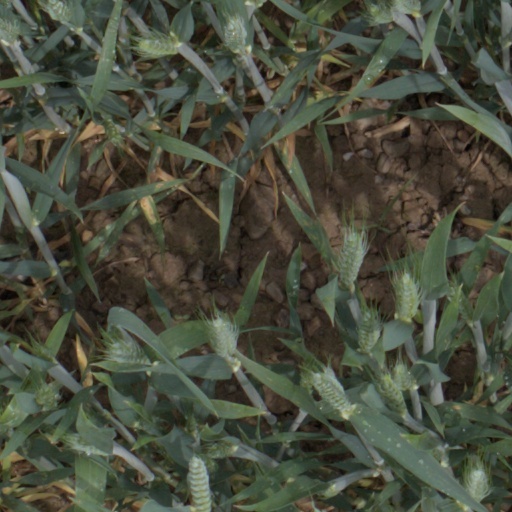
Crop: wheat